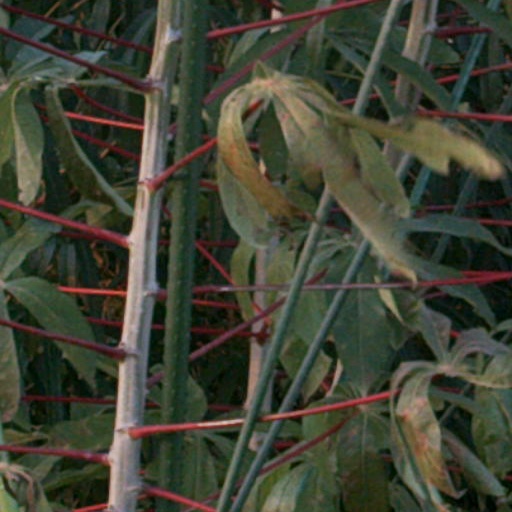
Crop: cassava